Aminu Mohammed (basketball)

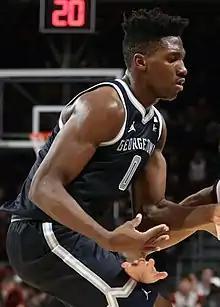
Mohammed with Georgetown in 2021

Aminu Mohammed (born December 15, 2001) is a Nigerian professional basketball player for the Delaware Blue Coats of the NBA G League. He played college basketball for the Georgetown Hoyas.